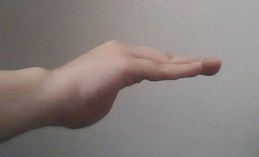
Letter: haa